DEPDC1B

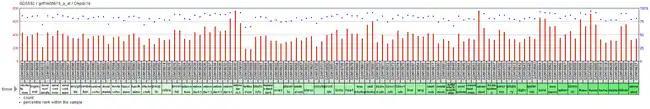
Mouse DEPDC1B large-scale tissue expression

Expression of DEPDC1B is reported to be largely ubiquitous throughout mouse tissue. High level of gene expression is observed in all periods of life, except early zygote stages. Experimental evidence suggests that DEPDC1B presents similar ubiquitous expression in all tissues.